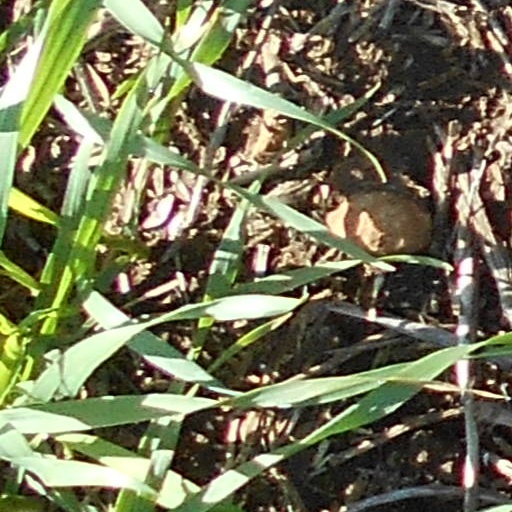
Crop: wheat